Tourism in Ecuador

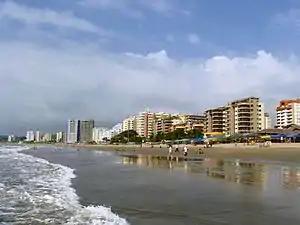
Tonsupa, parish of the Atacames canton.

The fortress of Ingapirca is the most important archaeological construction of Ecuador, of Inca origin, is located in the province of Cañar, at 3,120 meters above sea level and 16 km from the Cañar city. It is an observatory of the sun and moon.